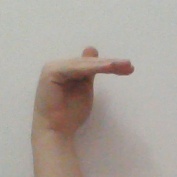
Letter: khaa